Answer in natural language. Which object is closer to the camera taking this photo, CoffeeMachine or Doorway? Choose between the following options: CoffeeMachine or Doorway
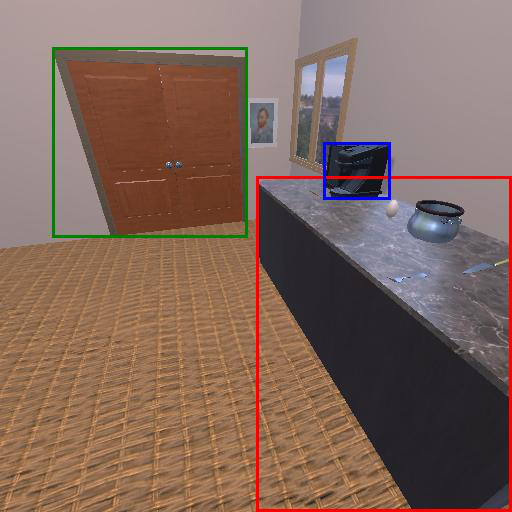
<answer>CoffeeMachine</answer>